Hongling North station

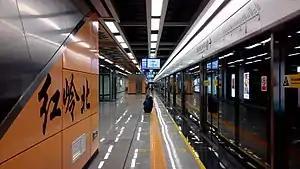
Line 9 platform (towards Qianwan)

Hongling North station is a station of Shenzhen Metro Line 7 and Line 9. It opened on 28 October 2016.